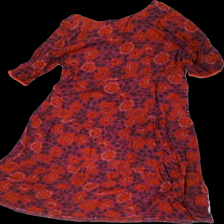
View: back
Type: Dress
Category: Ladies
Brand: Gudrun Sjödén
Colors: Red, Purple, Brown
Material: 100% Viscose
Pattern: Floral print
Cut: Regular, C-collar
Size: L
Season: All
Price range: 100-150
Recommended usage: Reuse